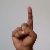
The image shows a hand gesture representing the letter 'D' in Indian Sign Language.